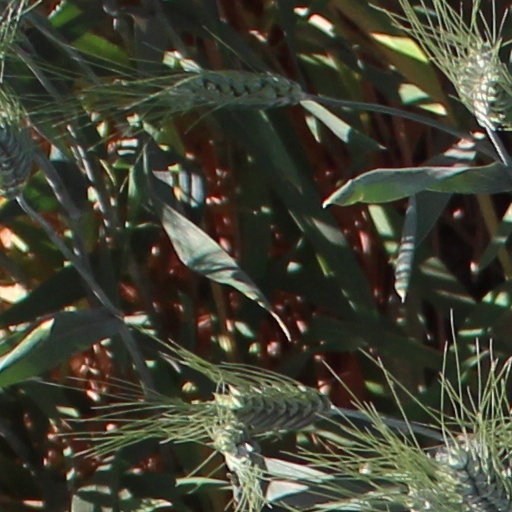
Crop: wheat